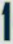
Number: 1